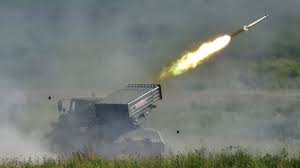
Label: Tornado